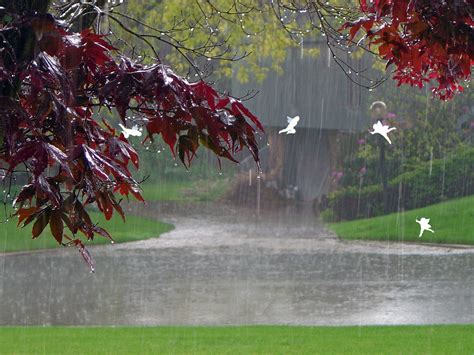
Weather: rain or strom